Hans-Jürgen Treder

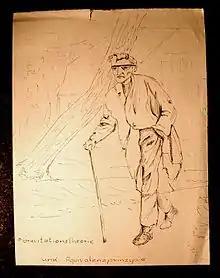
Hans-Jürgen Treder

Hans-Jürgen Treder (born 4 September 1928 in Berlin; died 18 November 2006 in Potsdam) was a German theoretical physicist and in the GDR, specializing in general relativity (and its extensions), astrophysics, and cosmology. He also had an interest in the history of science and philosophy.